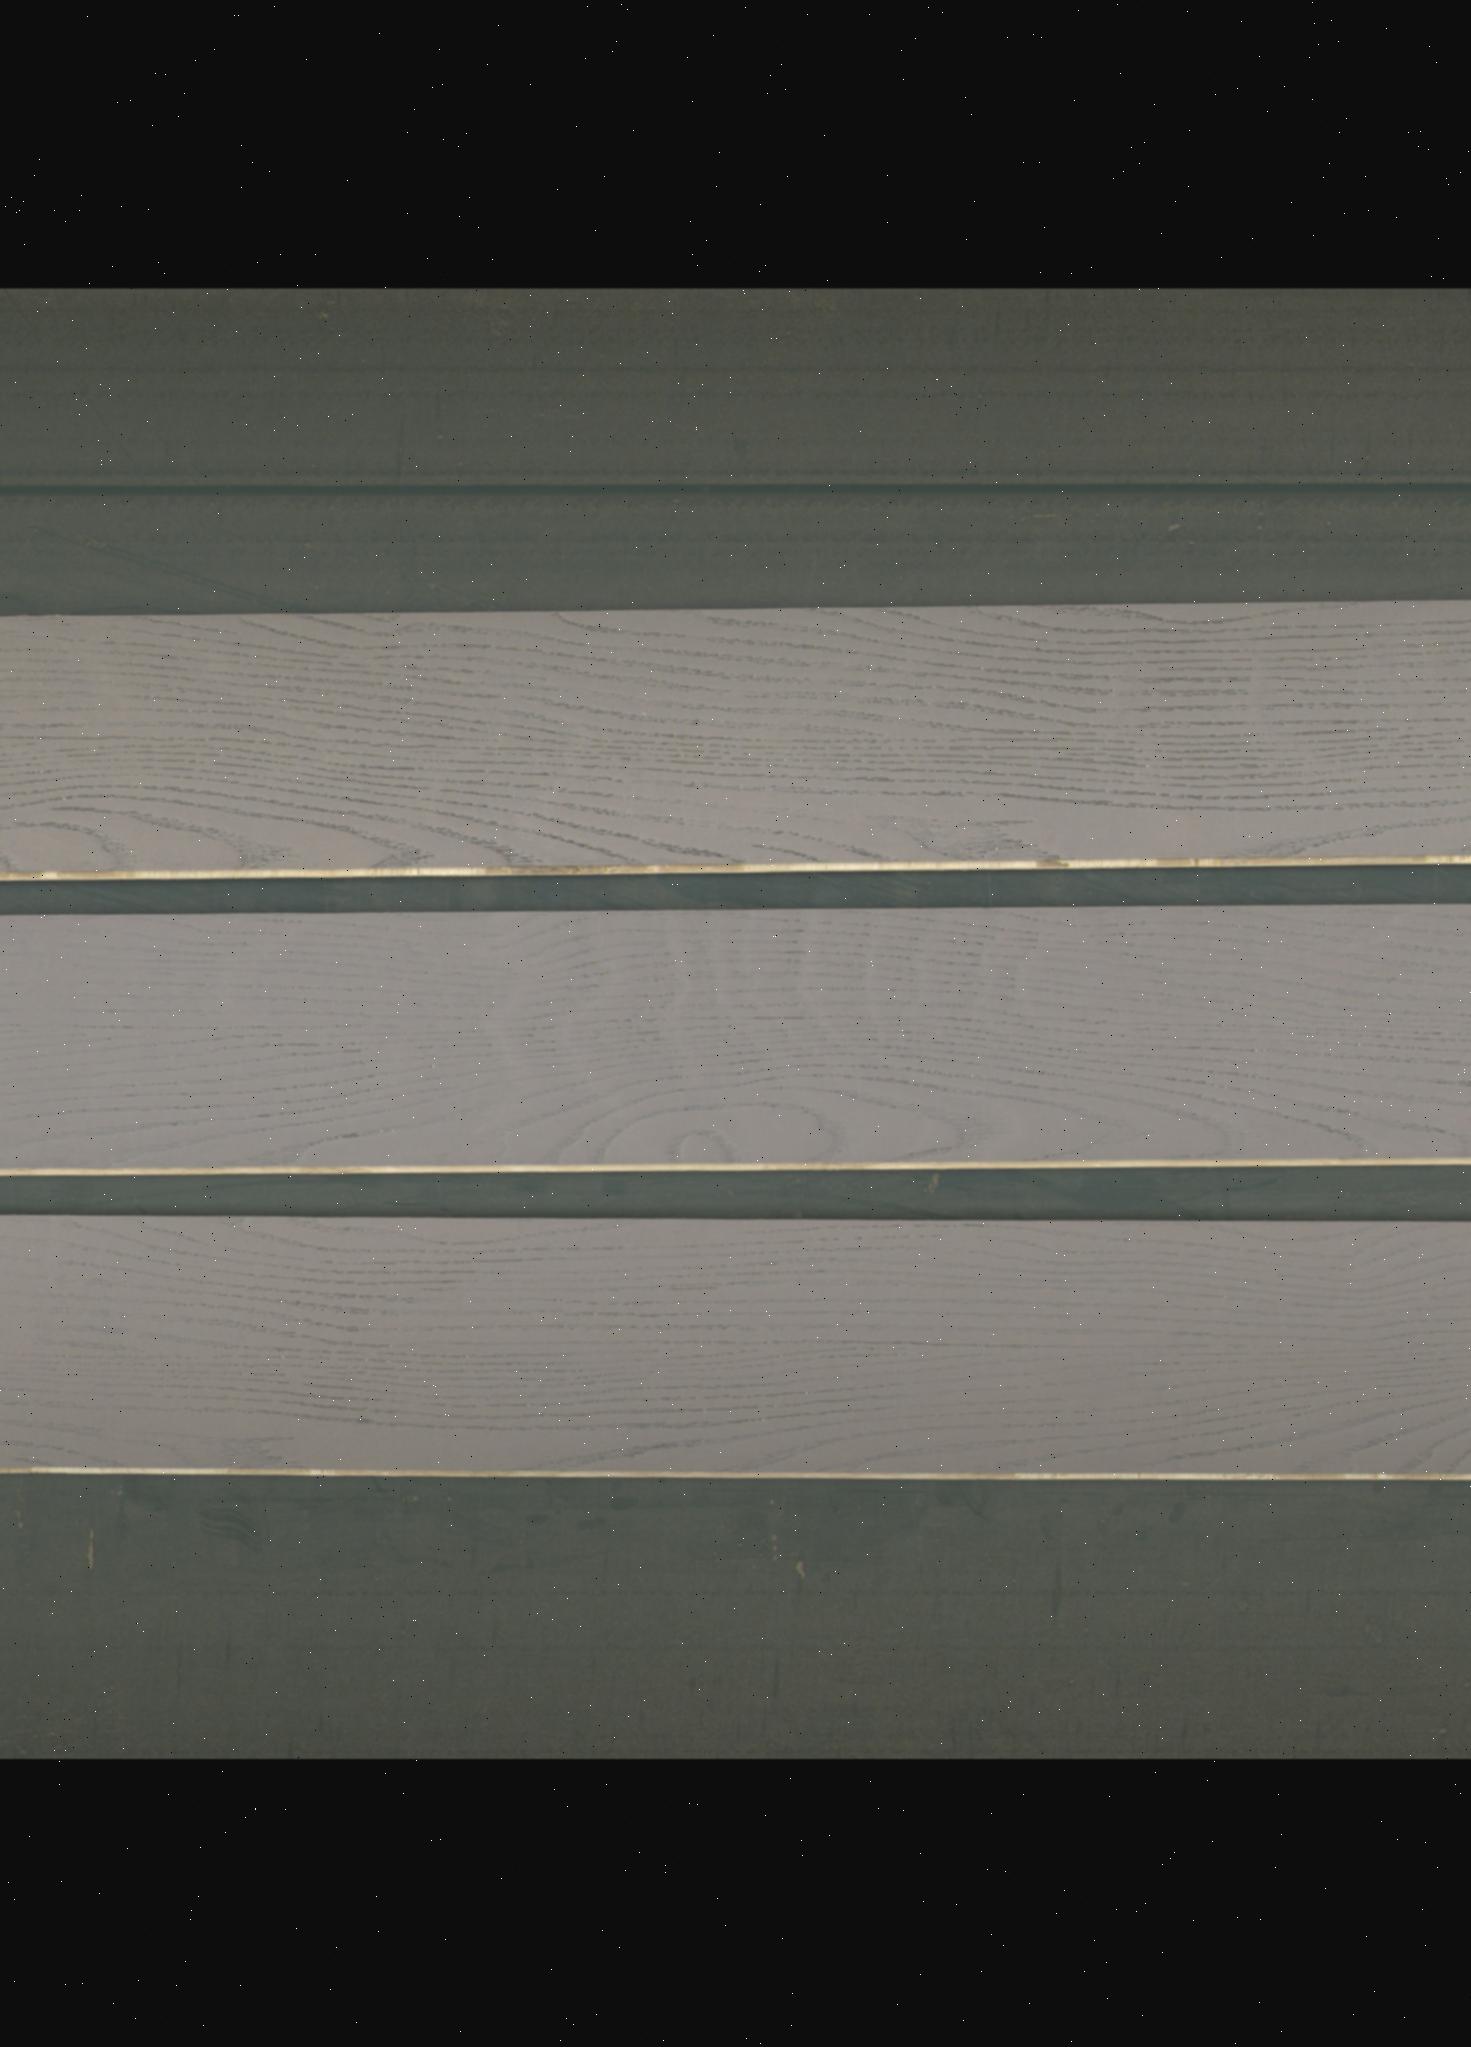
Label: mixers